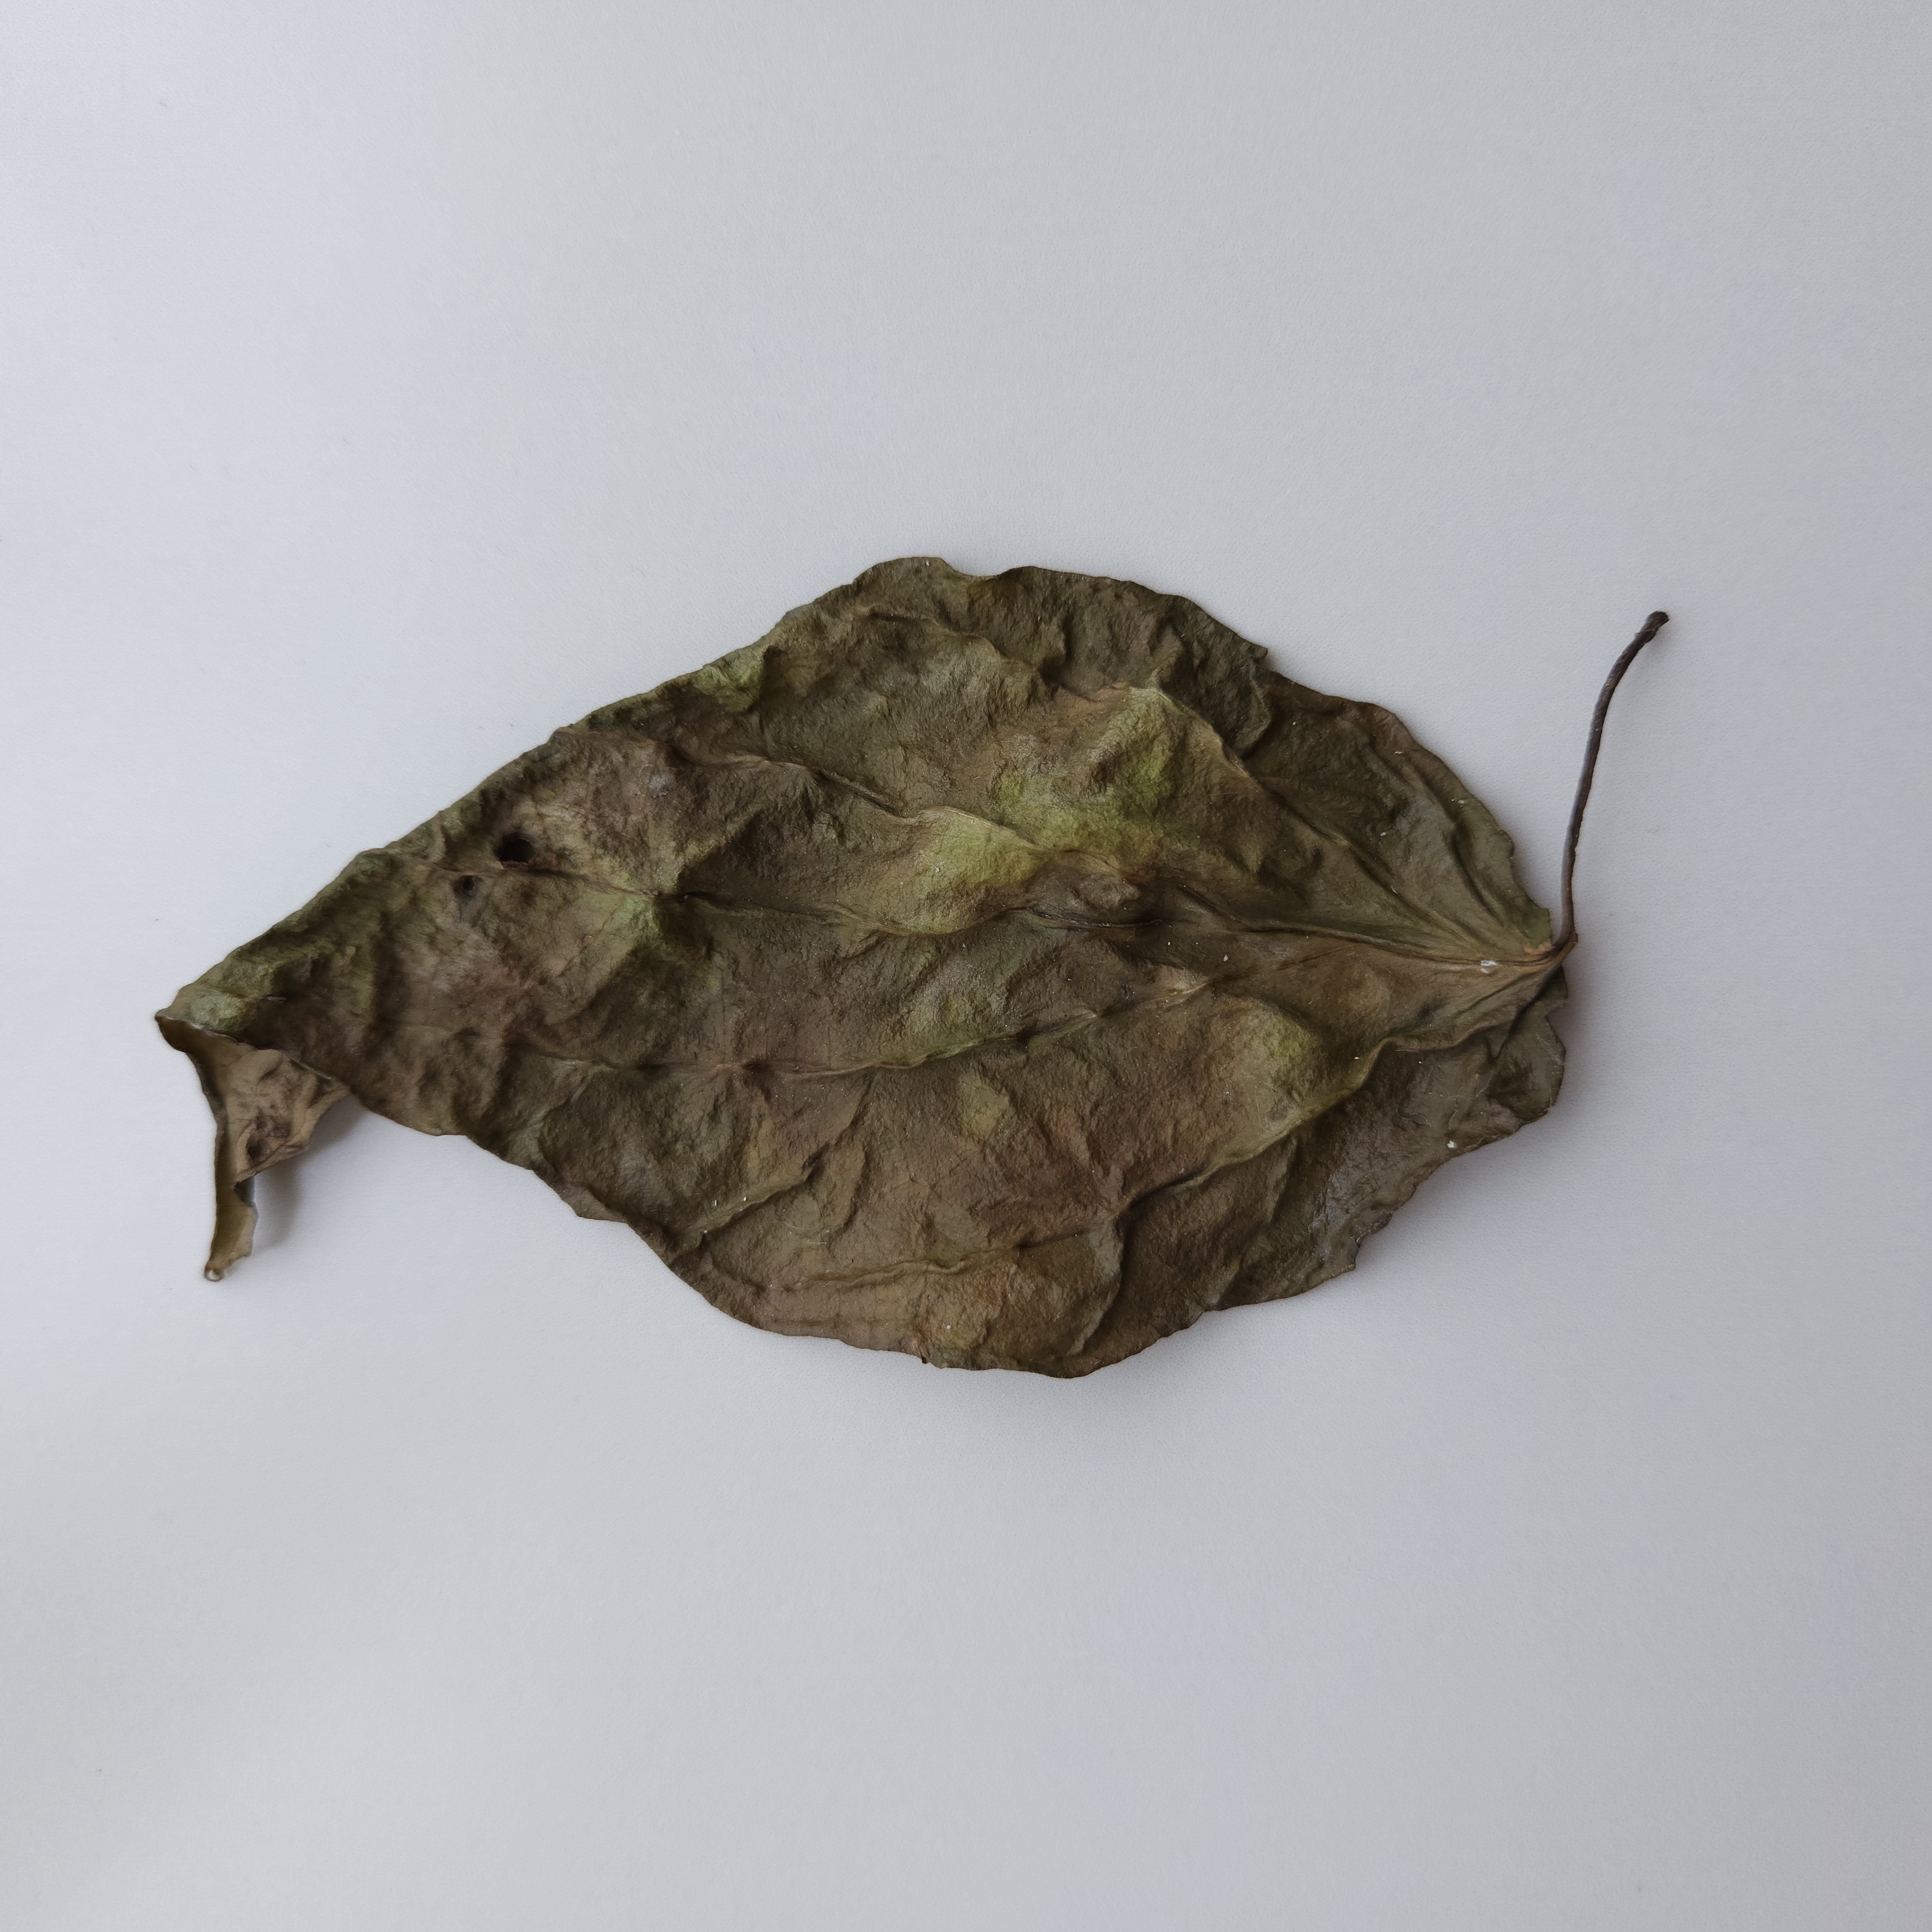
Label: Dried